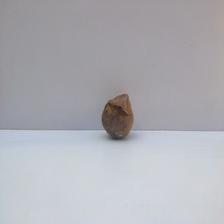
Size: Spoiled